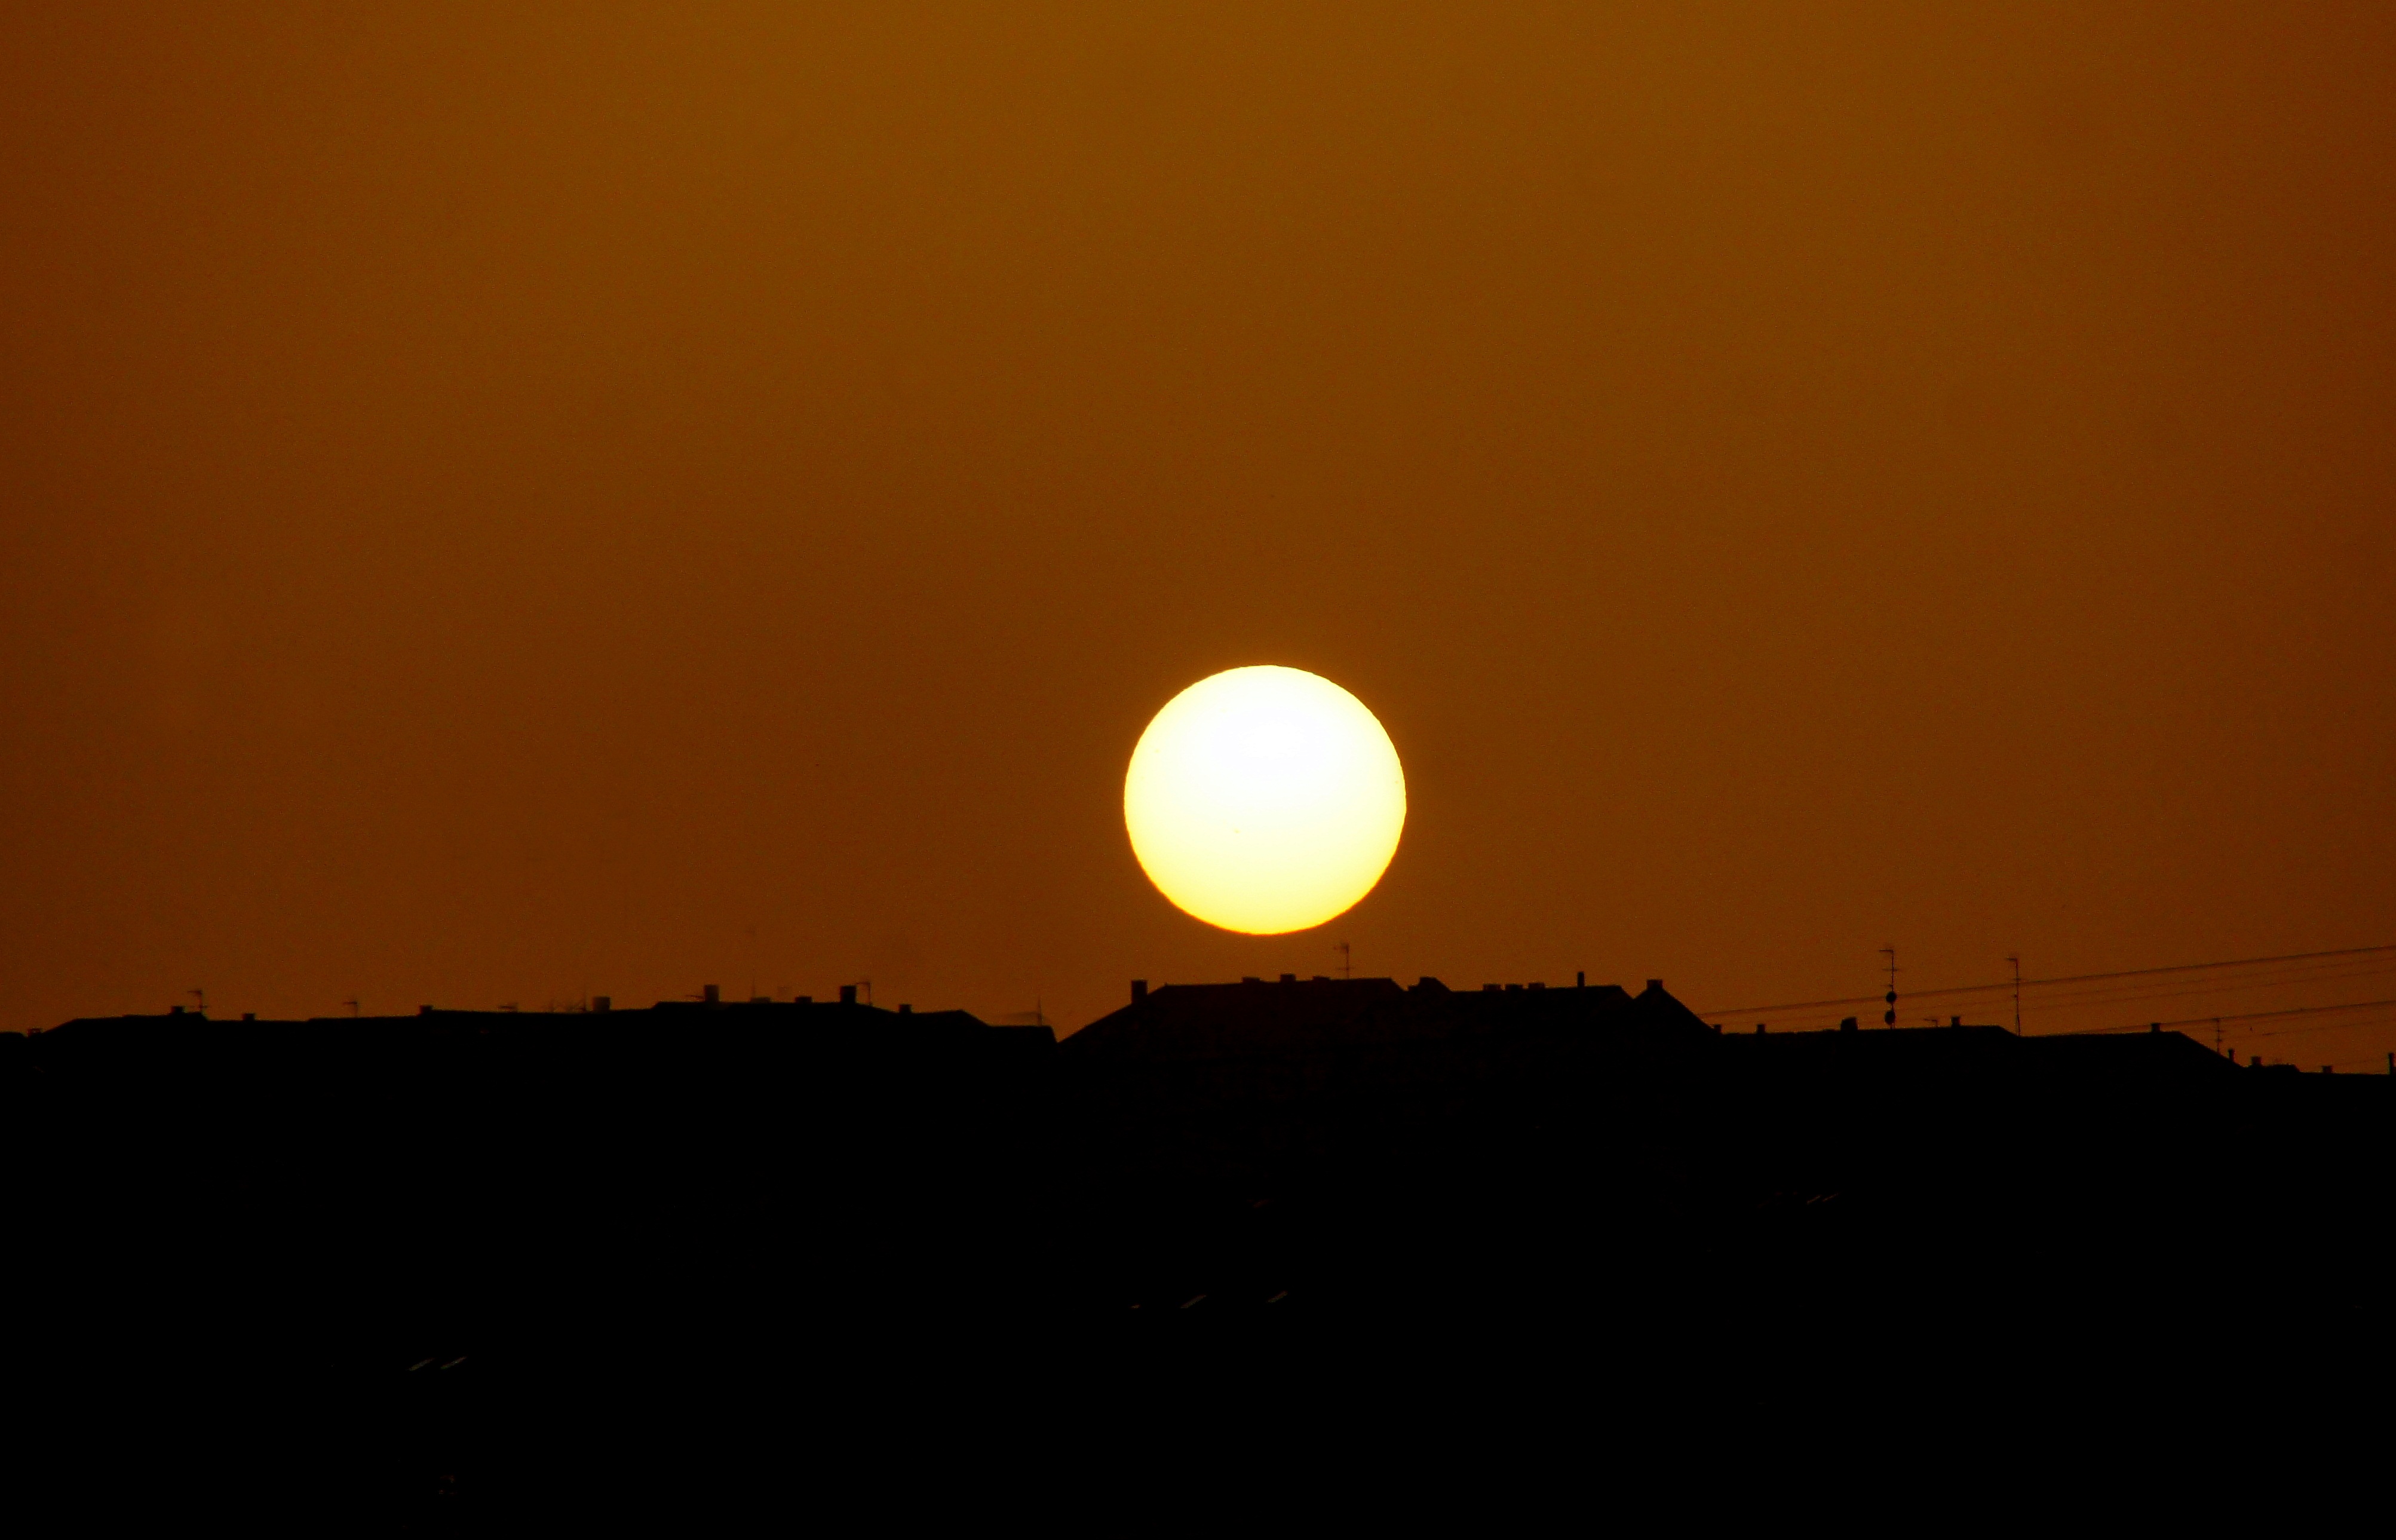
landscape, horizon, sky, sun, sunrise, sunset, sunlight, morning, dawn, atmosphere, dusk, evening, moon, full moon, puestadesol, leon, paisajes, atardecer, ggl1, gaby1, gphoto, sonydt18250, sonyslta55, afterglow, astronomical object